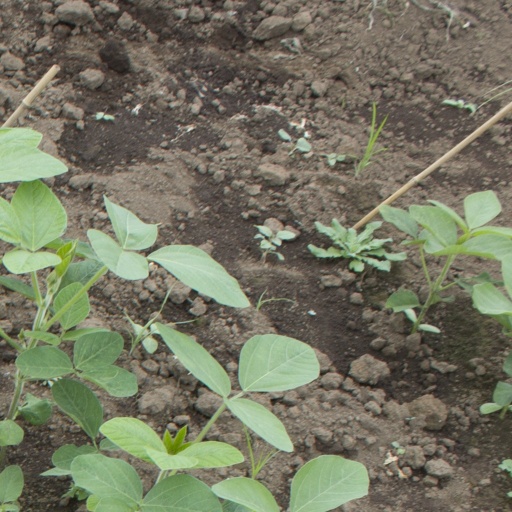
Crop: soybean